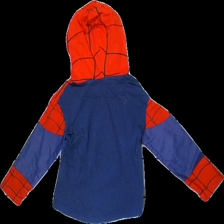
View: back
Type: Hoodie
Category: Children
Brand: H&M
Colors: Red, Blue, Black, Multicolor
Material: 100% cotton
Pattern: Other
Cut: Regular
Size: 98
Smell: Minor
Price range: <50
Recommended usage: Export